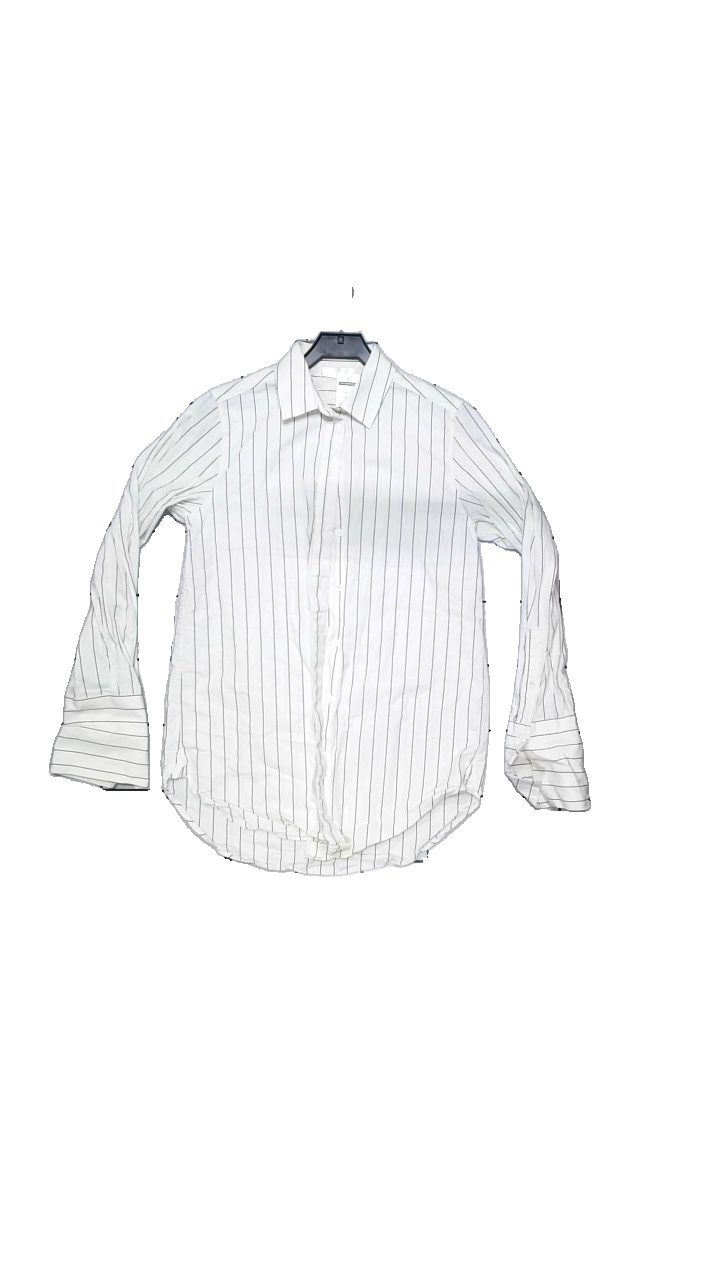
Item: Shirt (Ladies)
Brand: Carin Wester
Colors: White, Black
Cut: Regular, Long
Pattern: Striped
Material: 100% cotton
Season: All
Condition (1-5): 3
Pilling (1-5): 5
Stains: Minor
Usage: Reuse
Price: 100-150